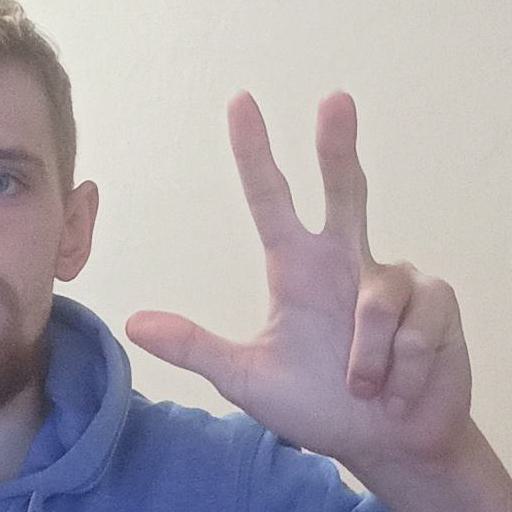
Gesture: three2